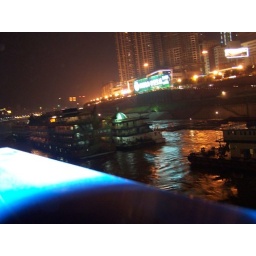
We got on our cruise boat in the dark and the river was moving very fast beneath us - very scary.